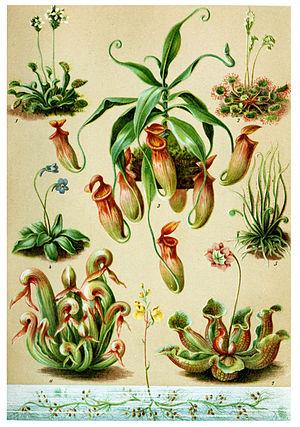
Une plante carnivore est une plante capable d'attirer et de capturer des proies puis de les assimiler, entièrement ou en partie, afin de subvenir à ses propres besoins. Il existe un peu plus de 700 espèces de plantes carnivores au sens strict connues au début du XXIᵉ siècle, mais en moyenne 3 espèces de plantes carnivores sont découvertes ou décrites chaque année depuis l'an 2000.